Vyborg Governorate

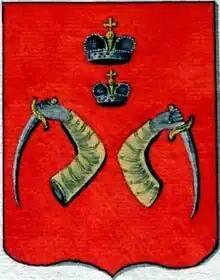
Coat of arms 1788–1811

Vyborg Governorate was an administrative-territorial unit ("guberniya") of the Russian Empire, established in 1744 from territories ceded by Sweden to Russia in two successive conflicts: the Great Northern War (1700–1721), concluded by the Treaty of Nystad, and the Russo-Swedish War (1741–1743), concluded by the Treaty of Åbo. These areas were initially attached to the Saint Petersburg Governorate before being reorganized as a separate governorate with its capital in Vyborg (Viipuri).